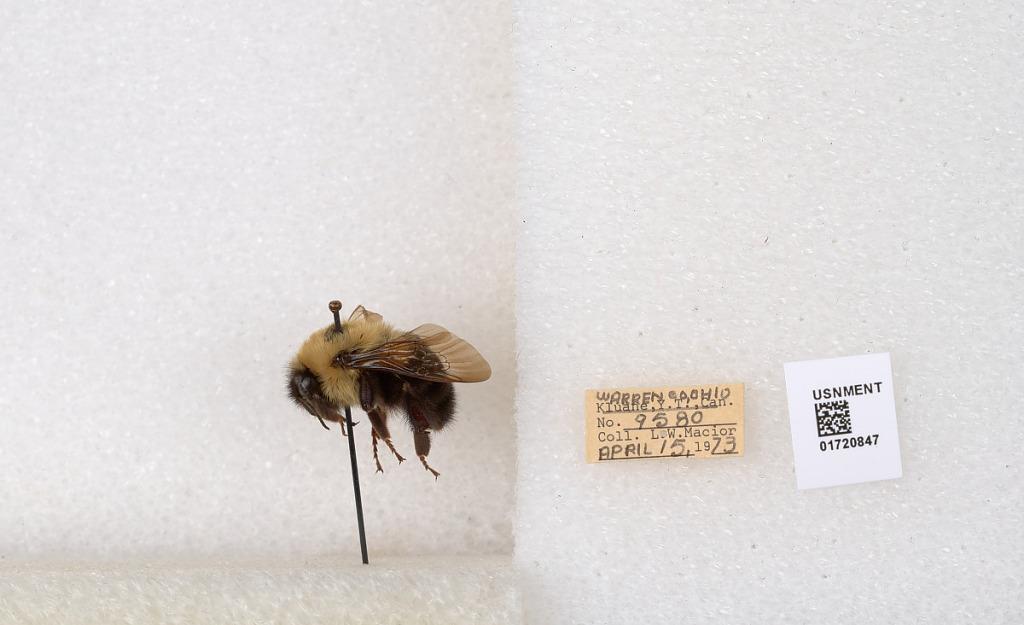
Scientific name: Bombus bimaculatus Cresson
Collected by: L. Macior
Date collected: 1973-4-15
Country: United States
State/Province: Ohio
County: Warren
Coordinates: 39.4276, -84.1668